James Morgan Hart

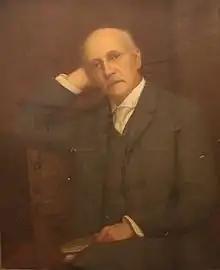
James Morgan Hart

James Morgan Hart (November 2, 1839 – April 18, 1916) was an American academic, philologist and translator.